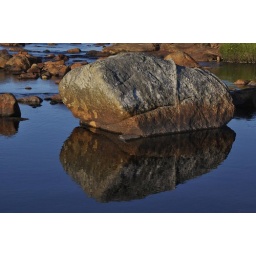
Big rock in river